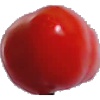
Label: Tomato 2